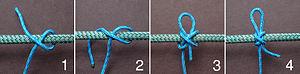
Le nœud constricteur est un nœud de fort serrage, d'où son nom en référence au Boa constrictor. Il est très proche du nœud de cabestan mais permet une fixation plus pérenne. Il peut être simple, doublé voir triplé.